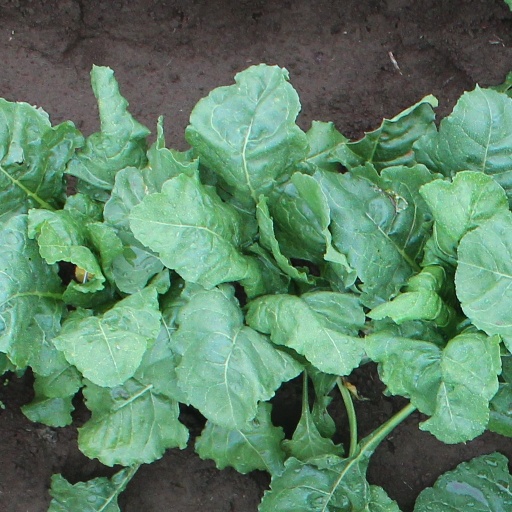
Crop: sugar beet